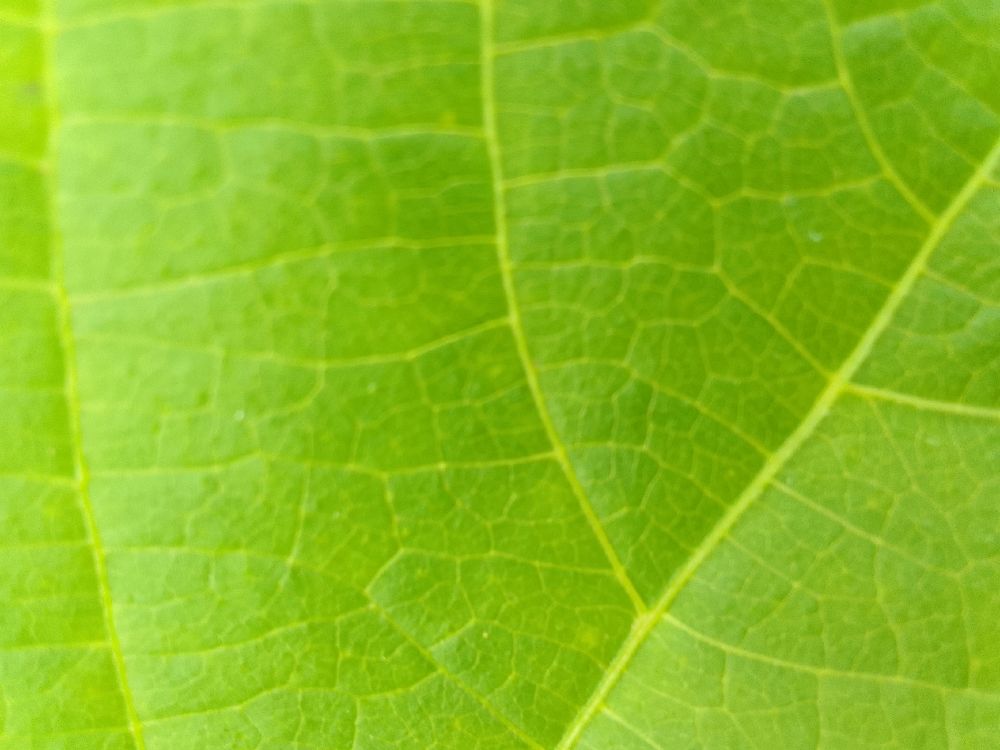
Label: healthy